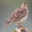
Label: bird